Mistle thrush

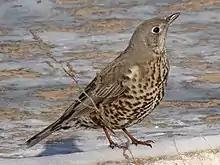
In Baikonur, Kazakhstan

The mistle thrush was first described by Carl Linnaeus in his 1758 10th edition of "Systema Naturae" under its current scientific name. "Turdus" is the Latin for "thrush", and "viscivorus", "mistletoe eater", comes from "viscum" "mistletoe" and "vorare", "to devour". The bird's liking for mistletoe berries is also indicated by its English name, "mistle" being an old name for the plant.